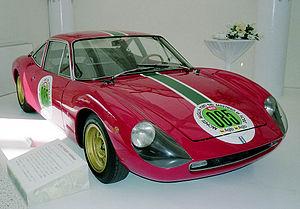
La De Tomaso Vallelunga est une voiture de sport du constructeur automobile italien De Tomaso. Construite en 53 exemplaires de 1963 à 1967, elle a été suivie par la De Tomaso Mangusta. Son nom est une référence au circuit de Vallelunga.